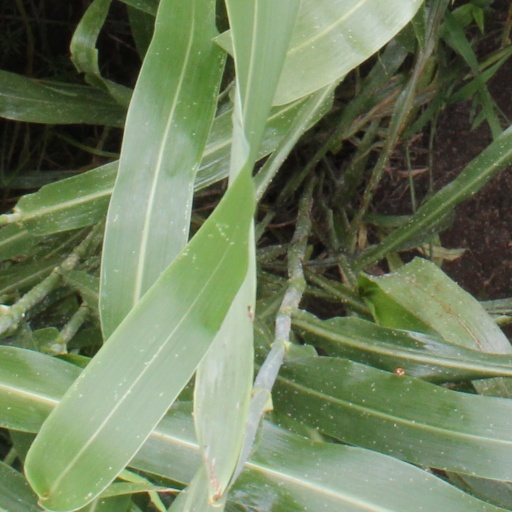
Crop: sorghum